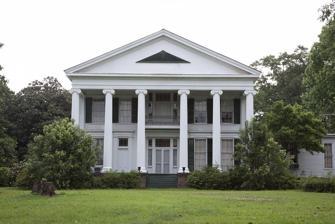
Building: Magnolia Hall (Greensboro, Alabama)
Country: United States of America
Year built: 1855
Historic house in Alabama, United States United States historic place Magnolia Hall U.S. National Register of Historic Places U.S. Historic district Contributing property Southern facade of Magnolia Hall, as viewed from Tutwiler Street.  The service wing is visible on the eastern side (right) of the house. Show map of Alabama Show map of the United States Location Corner of Otts and Tutwiler streets, Greensboro, Alabama Coordinates 32°42′8″N 87°35′25″W / 32.70222°N 87.59028°W / 32.70222; -87.59028 Architectural style Greek Revival Part of Greensboro Historic District (Greensboro, Alabama) ( ID76000328 ) NRHP reference No. 100006665 Significant dates Added to NRHP June 25, 2021 Designated CP August 13, 1976 Magnolia Hall , also known as the McCrary-Otts House , is a historic Greek Revival mansion in Greensboro, Alabama .  It is a contributing property to the Greensboro Historic District , listed on the National Register of Historic Places , and was individually listed on the National Register in 2021. It was recorded by the Historic American Buildings Survey in late March 1936. History Greensboro became increasingly prosperous during the cotton boom of the mid-19th century. In 1850, William Murphy, a lawyer and legislator , sold a prime lot to David F. McCrary, a prominent cotton broker and planter who had originally come from North Carolina and married Elizabeth Cowan Lowry, daughter of a leading Alabama family. McCrary had Murphy's house moved and hired the well known architect B.F. Parsons, originally from Massachusetts , to design a mansion, which was completed in 1858. The Alabama Beacon reported that the house cost $10,000, a very large sum at the time. Unlike many of his contemporaries, Mr. McCrary's finances survived the War; he opened the Greensboro Bank and Exchange in 1871. On his death in 1888, the McCrary's only living child, Lelia Jane, and her husband, the noted Presbyterian divine Dr. John M.P. Otts, inherited the property. Otts had given the first sermon to Confederate troops at Fort Sumter . Their son James and his wife Sadie bought the house from his siblings in the 1920s. It remained in the McCrary-Otts family until 1970, when it was sold to Mr. and Mrs. M.D. Baines. The house was sold again in 2011. Architecture A detailed, twelve-page building contract for Magnolia Hall was discovered by Dr. David Nelson, a McCrary descendant. Few such contracts describing the construction of antebellum mansions have survived. This one calls for porticoes, north and south, each with six fluted columns, of the "Grecian Ionic Order...the Entablature and Mouldings all to harmonize with it...and proportioned after the order." In addition it calls for double balconies of delicate iron grill work, and colored glass transoms around the doors. Inside are large four-over-four rooms, 14-foot ceilings, chandelier medallions, and a grand, mahogany-railed staircase in the spacious hallway. W. E. Yerby, in his History of Greensboro , concluded that Magnolia Hall "is indisputably one of the finest antebellum mansions in Alabama...[and] a perfect example of late Greek Revival architecture." Gallery View of the northern facade of the house. Considered to be the "front" side of the house, it is almost a mirror image of the southern facade. Detailed view of portico on northern facade. Historic American Buildings Survey photo of the first floor hallway with staircase, taken in 1936. See also Magnolia Grove (Greensboro, Alabama) National Register of Historic Places listings in Hale County, Alabama References Wikimedia Commons has media related to Magnolia Hall (Greensboro, Alabama) .